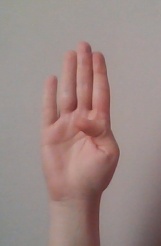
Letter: kaaf